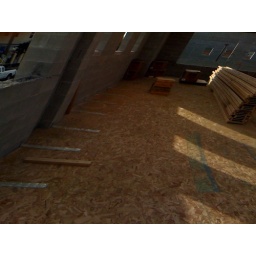
Instrument's new office on the second floor of Alberta Central between NE 17th and 18th on Alberta in Portland, OR.